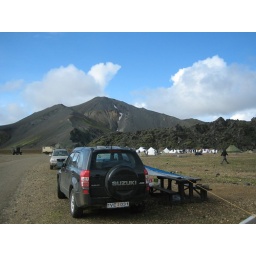
7am. We slept in the car. We figured the rocks on the ground would pierce our uh, *cough,* air mattress.